The Heart of the Yukon

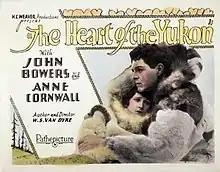

The Heart of the Yukon is a 1927 American silent adventure film directed by W.S. Van Dyke and starring John Bowers, Anne Cornwall and Edward Hearn.